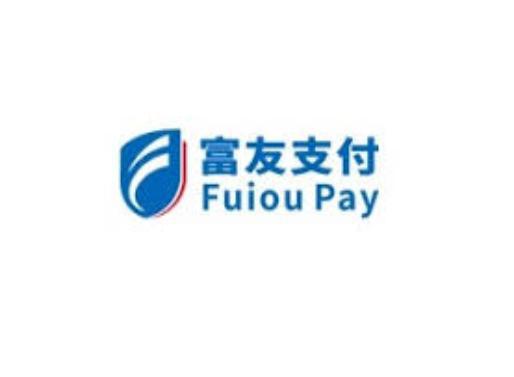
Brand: fuyou
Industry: Electronic